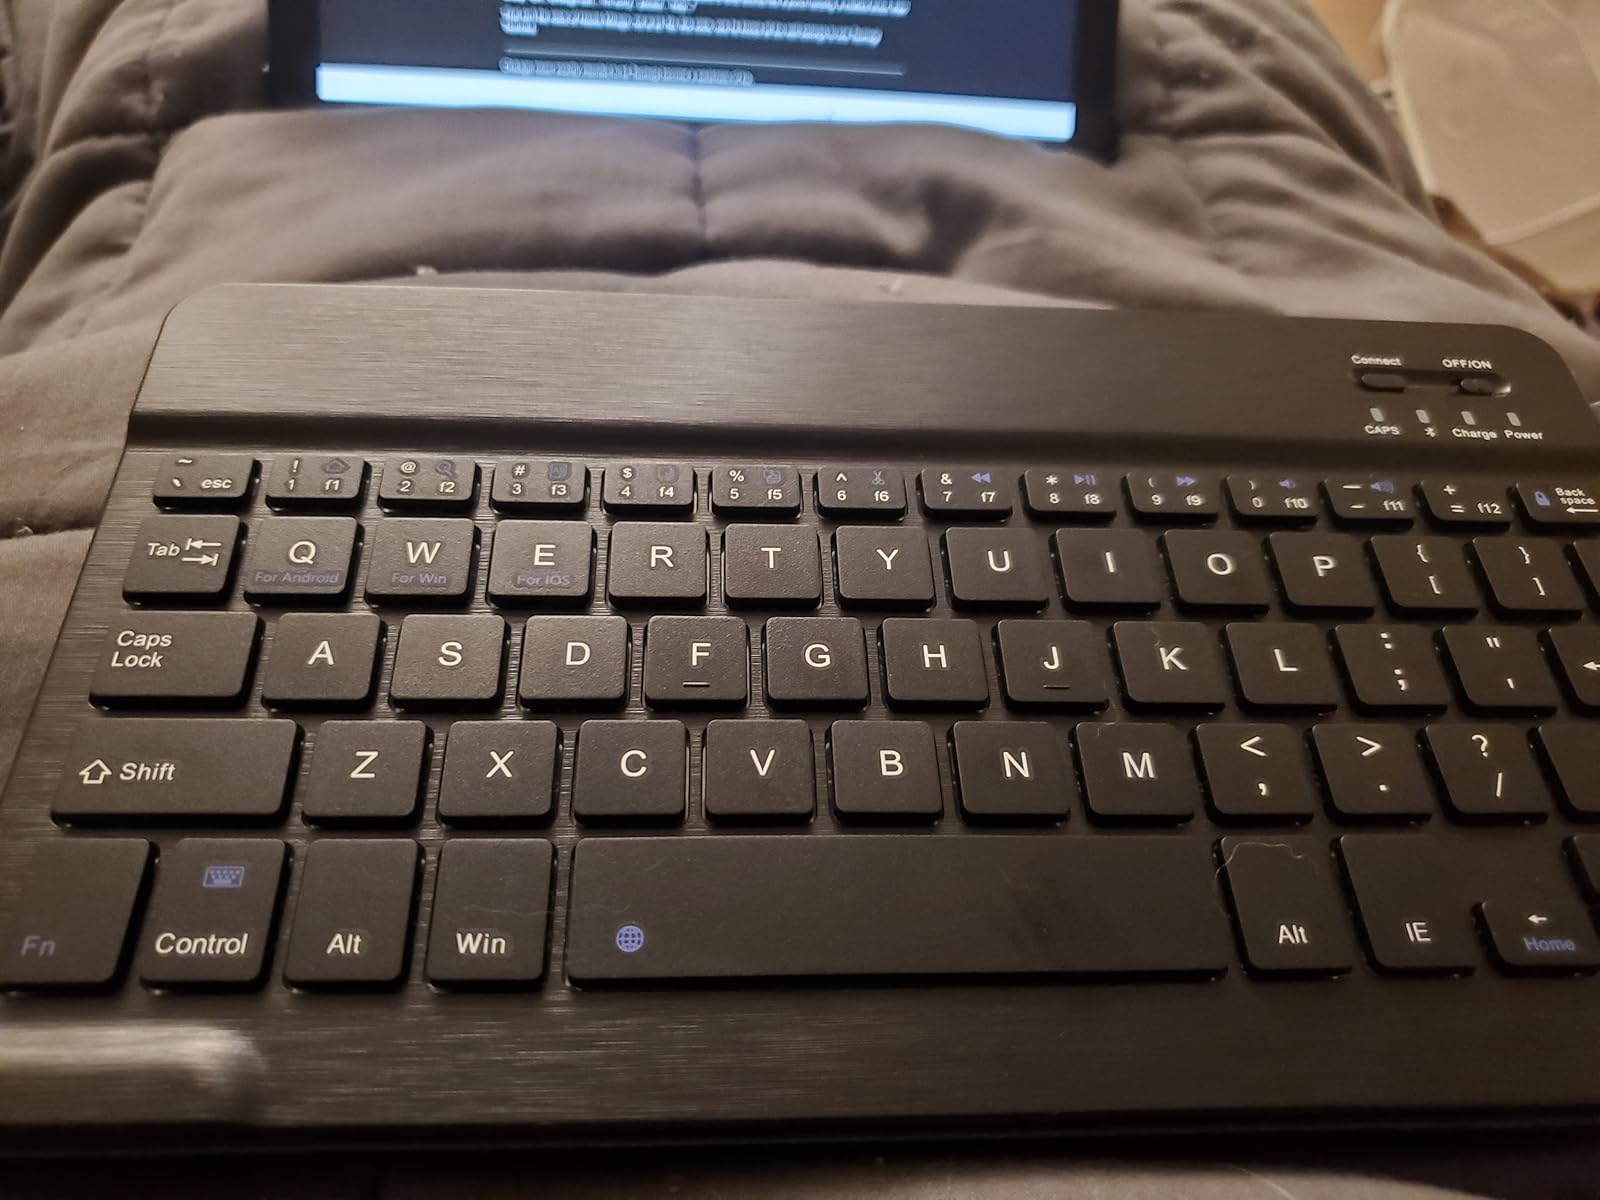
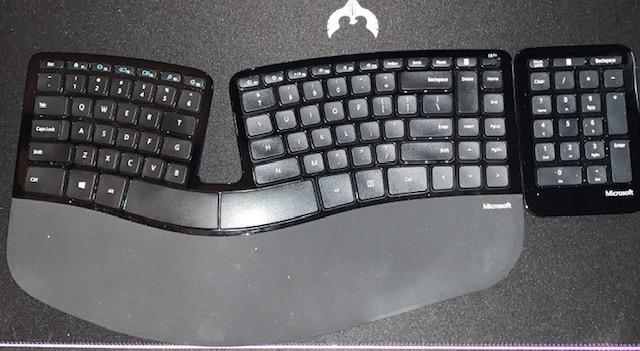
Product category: keyboard
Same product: no